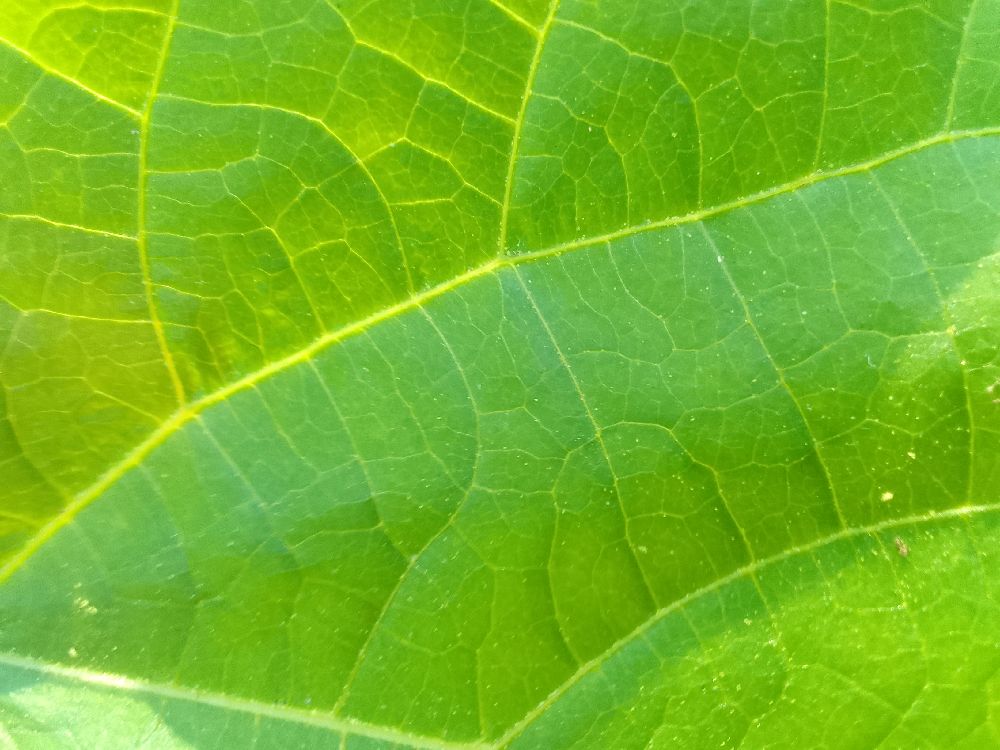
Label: healthy